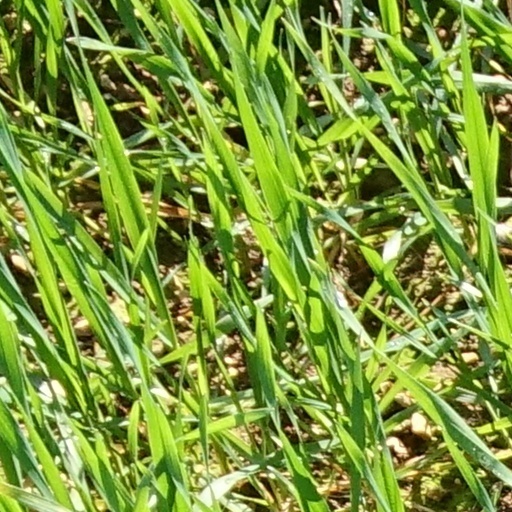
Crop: wheat